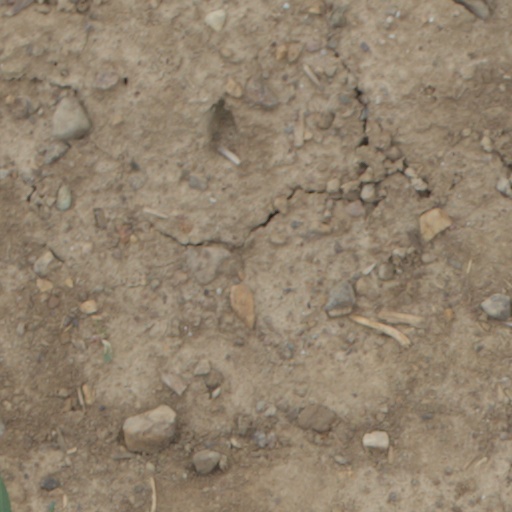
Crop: wheat